Battle of Caporetto

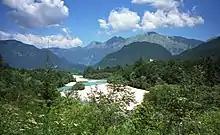
The Soča (Isonzo) River, location of the initial attacks at Kobarid (Caporetto)

Throughout the spring and summer of 1917, the Italians had launched numerous offensives on the Austro-Hungarian Lines in the Isonzo Sector, with the 11th Battle of the Isonzo being the most successful in pushing back the Austro-Hungarians. After the Italian success in the 11th Battle of the Isonzo, Emperor Karl knew a breakthrough was going to happen at any moment, as both the Austro-Hungarians and Italians were exhausted, and running out of men to sustain the war. So, he wrote to Kaiser Wilhelm II and requested that German forces be deployed to Italy.